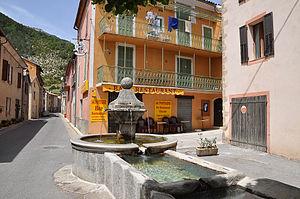
Le Fugeret, fontaine
Le Fugeret est une commune française située dans le département des Alpes-de-Haute-Provence, en région Provence-Alpes-Côte d'Azur.